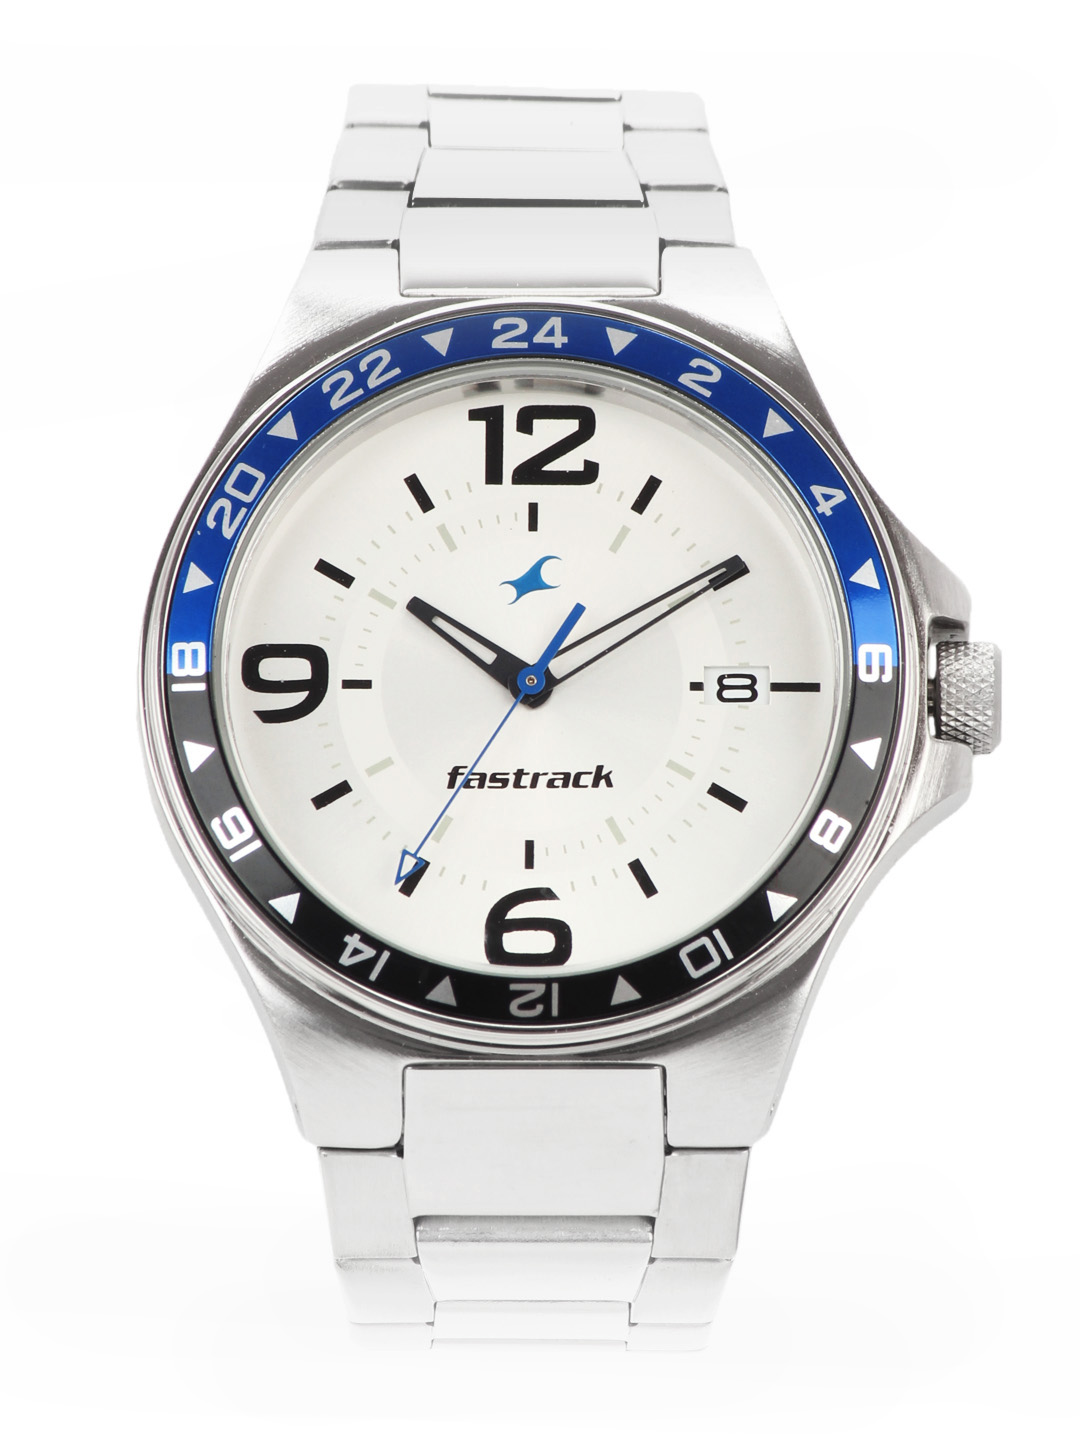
Fastrack Men White Dial Watch
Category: Accessories / Watches / Watches
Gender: Men
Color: White
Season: Winter 2016
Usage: Casual